Syrmia County (medieval)

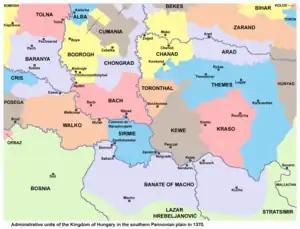
Administrative units in the south of the Kingdom of Hungary in 1370. Syrmia in the centre in blue.

The Syrmia County was an administrative unit (county) of the medieval Kingdom of Hungary in the Middle Ages. It was established in the 13th century, and included most of what is today Serbian Syrmia. It was subordinated to the Banate of Macsó. It was conquered by the Ottomans in 1526.